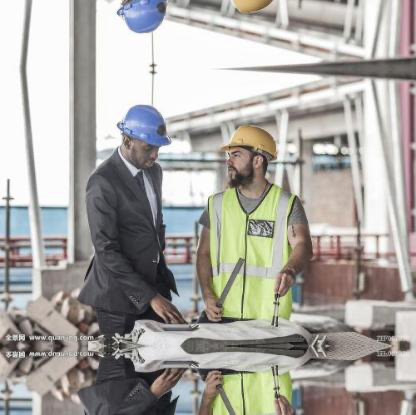
Objects in the image:
label: helmet
label: helmet
label: helmet
label: helmet